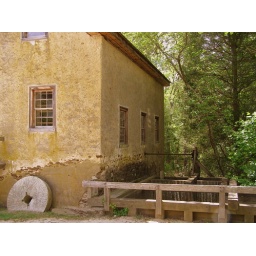
Built in 1828, the mill was initially operated with a wooden water wheel. The wheel was replaced by a water turbine in 1882.